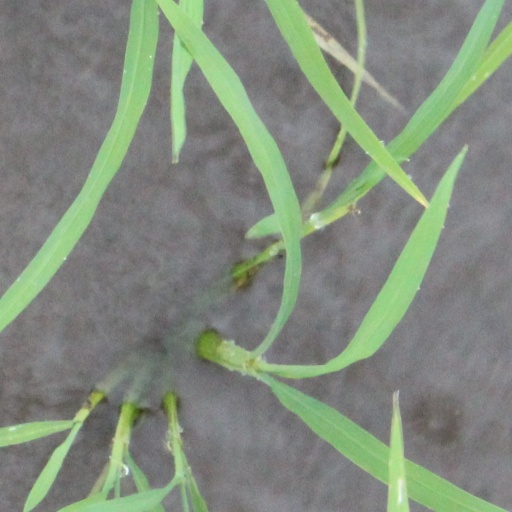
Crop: rice